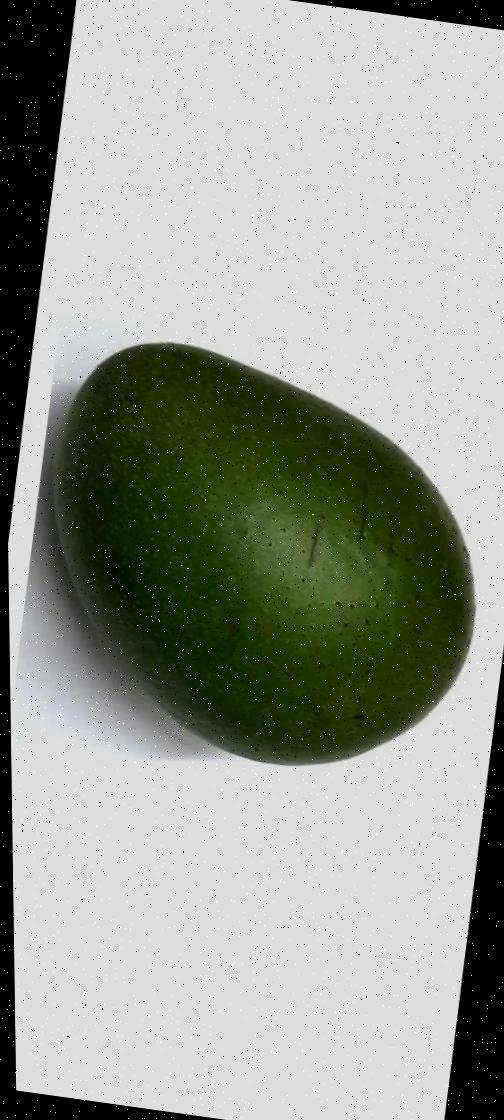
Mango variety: Ashshina Zhinuk